Gelug

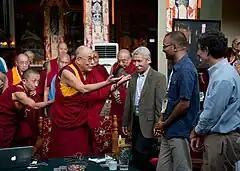
Rajesh Kasturirangan with the 14th Dalai Lama, Thupten Jinpa and Richard Davidson at Mind and Life Institute XXVI conference, 2013. The Mind and Life institute has been a series of dialogues on Buddhism and science, and these have influenced the field of contemplative science.

The 19th century saw the great figure of Shabkar Tsokdruk Rangdrol (1781–1851) who was an influential Gelug monk, poet and Dzogchen yogi who is particularly known for his non-sectarian study of various Tibetan Buddhist traditions, especially the Gelug and Nyingma traditions. His writings on non-sectarianism prefigure the rise of the Rime movement by about three decades. His autobiography and other works integrate the teachings of the Gelug tradition with that of the Nyingma school. Another Gelug master who was associated with non-sectarian activity was Minyak Kunzang Sonam (1823–1905). He was a Dzogchen practitioner and one of the four great Dharma heirs of the Nyingma master Patrul Rinpoche.